HowTheLightGetsIn Festival

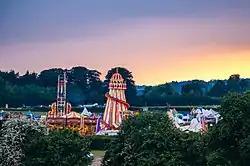
HowTheLightGetsIn Festival

HowTheLightGetsIn Festival is a philosophy and music festival, hosted by the Institute of Art and Ideas. It aims "to get philosophy out of the academy and into people's lives" by bringing together philosophers, writers, academics, comedians and musicians for a festival of debate, talks, music, workshops, and late night parties.